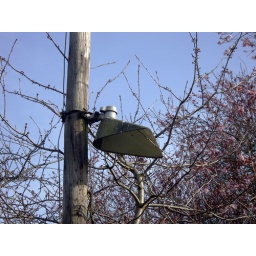
Old street lamp near Addison Howard Park, Kempston, Bedford